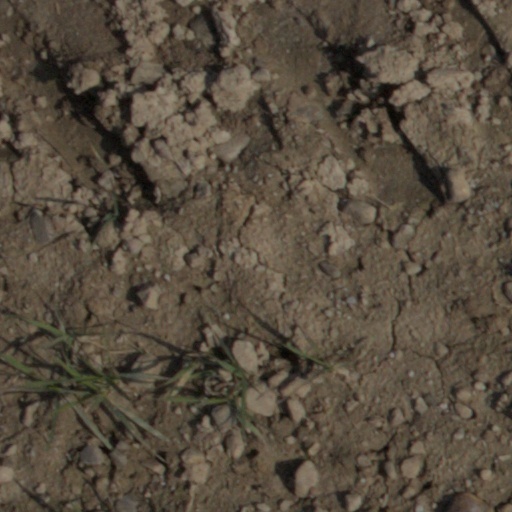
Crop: wheat